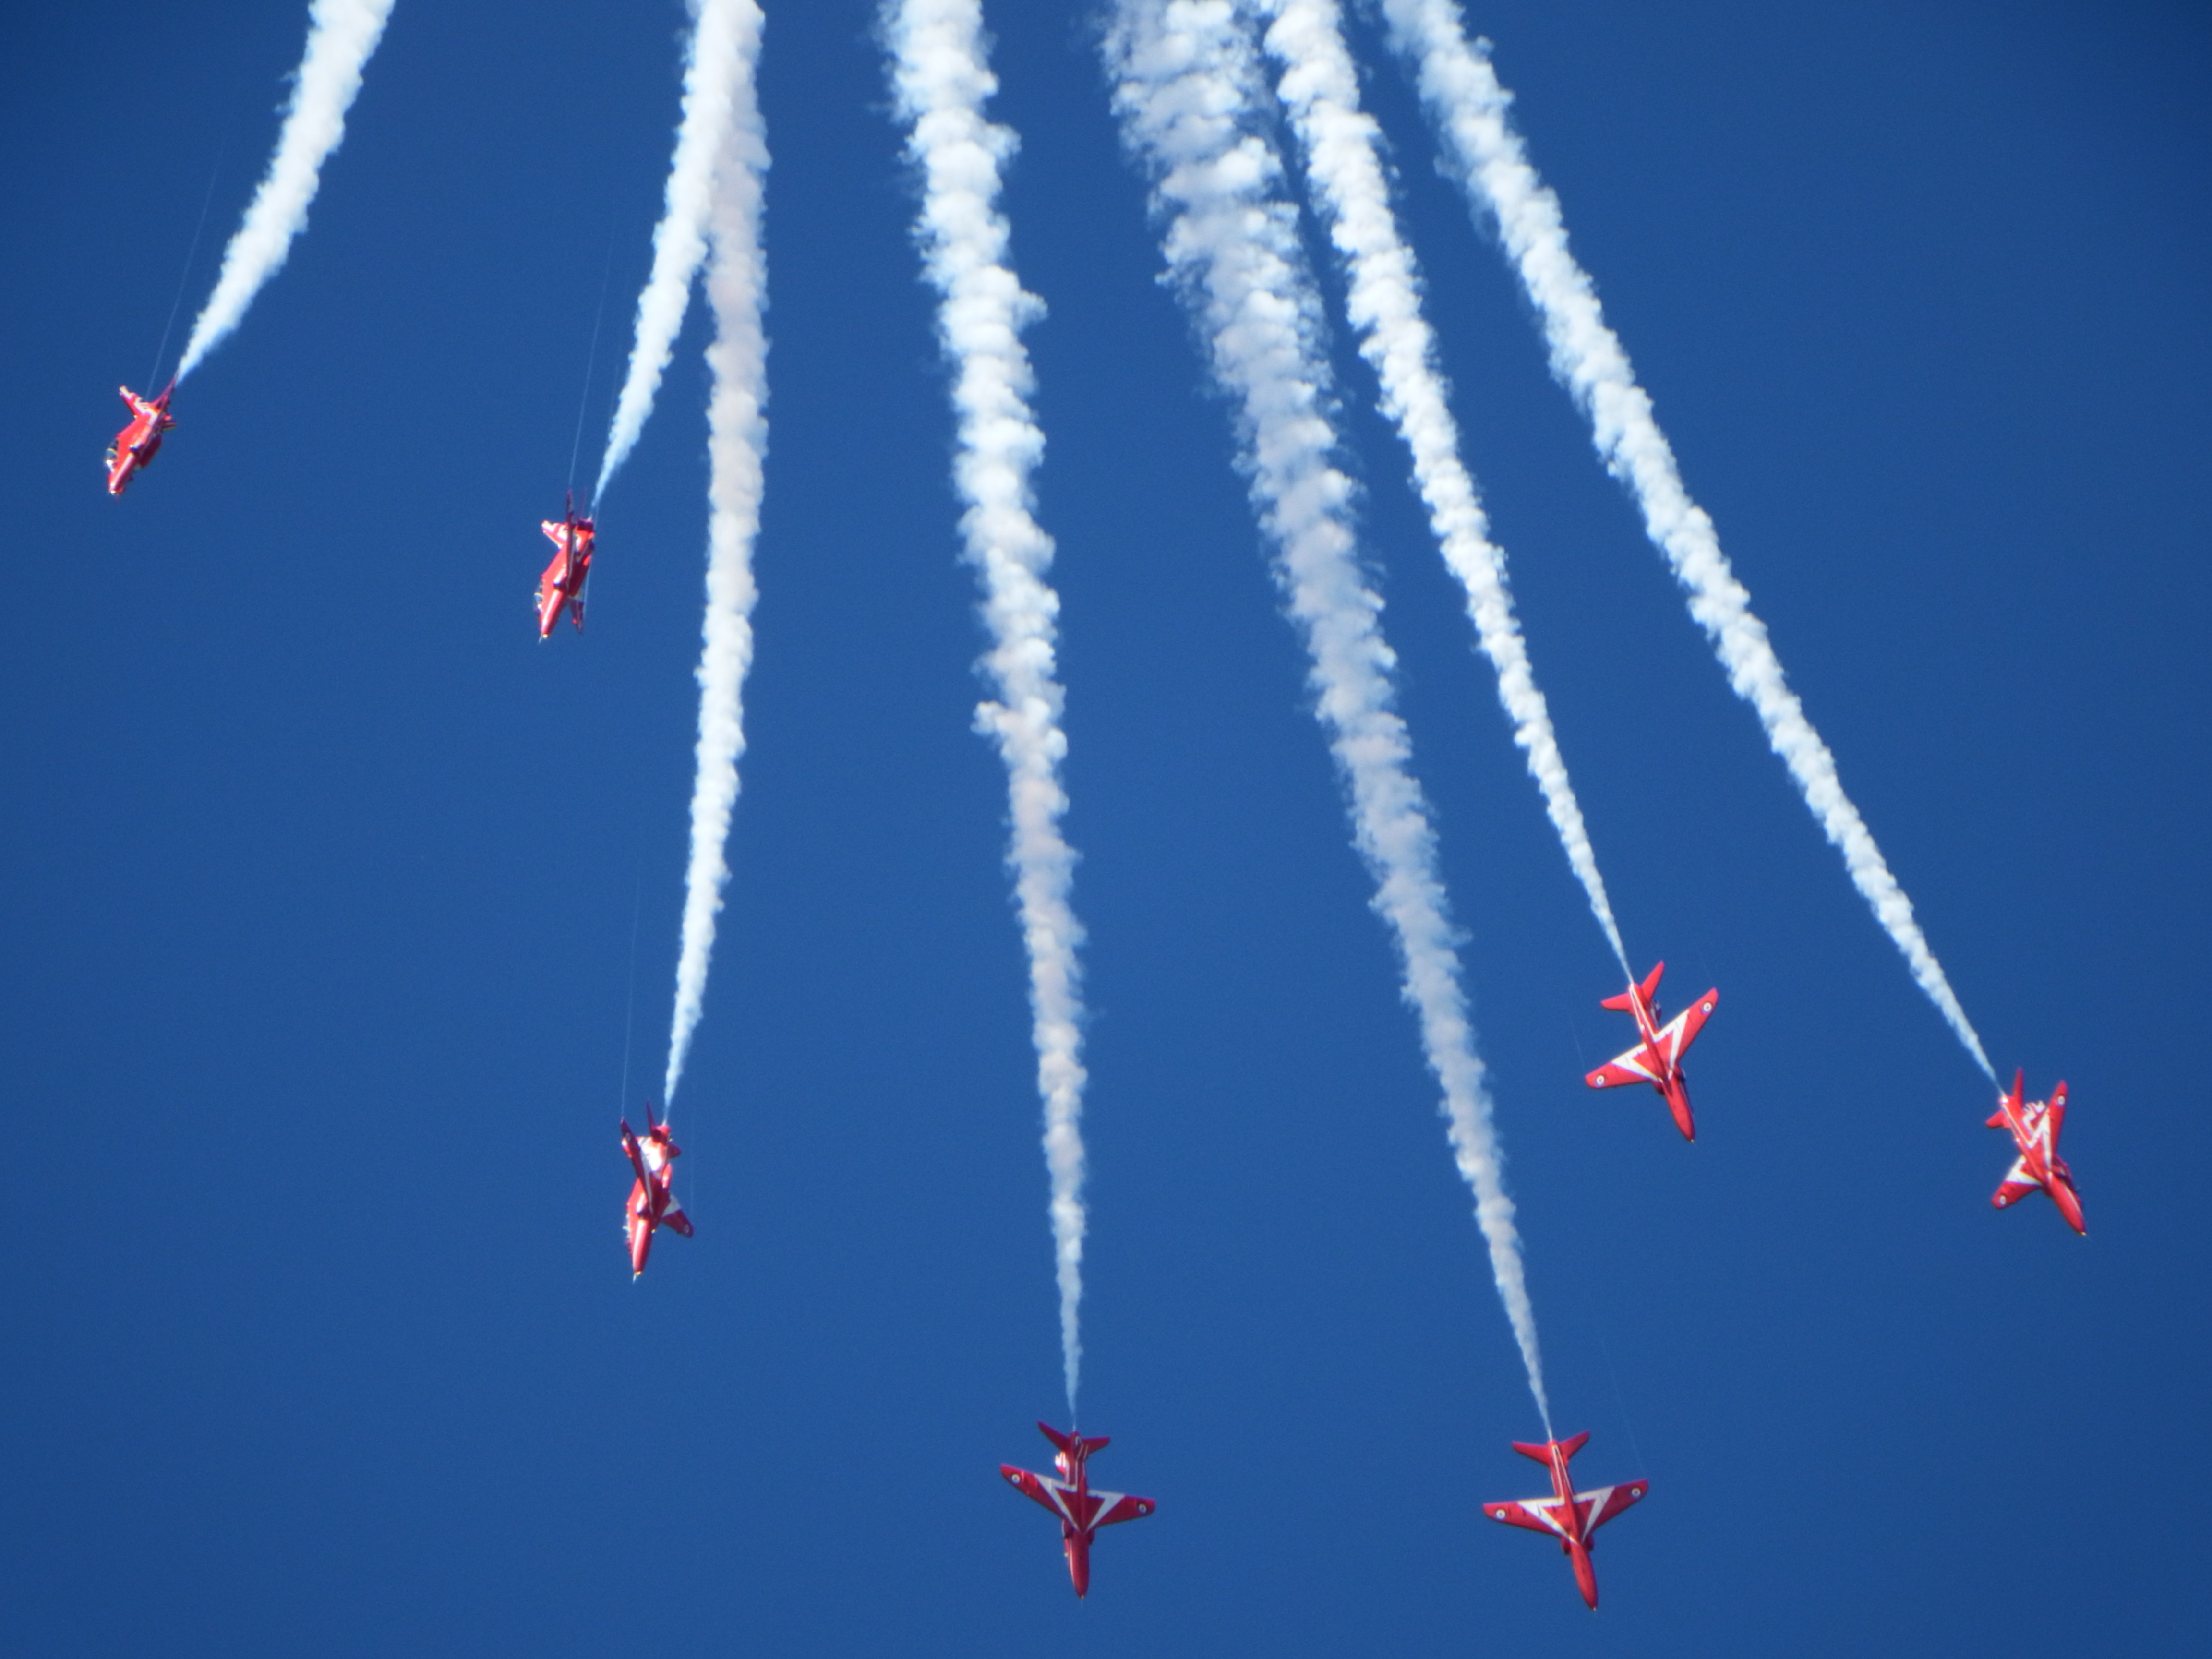
wing, flying, airplane, jet, formation, flight, parachute, display, british, airshow, raf, hawks, aerobatic, parachuting, aerobatics, red arrows, air display, atmosphere of earth, general aviation